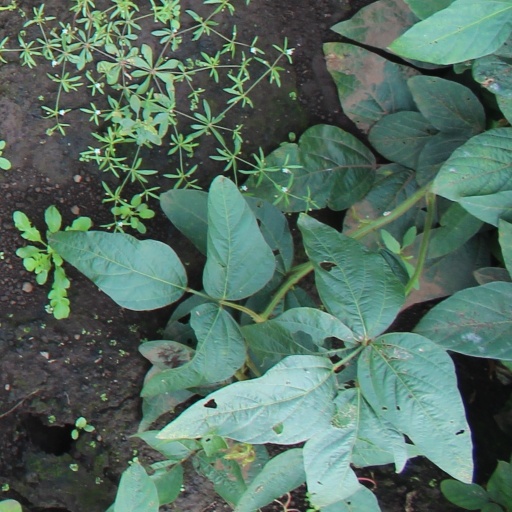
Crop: soybean